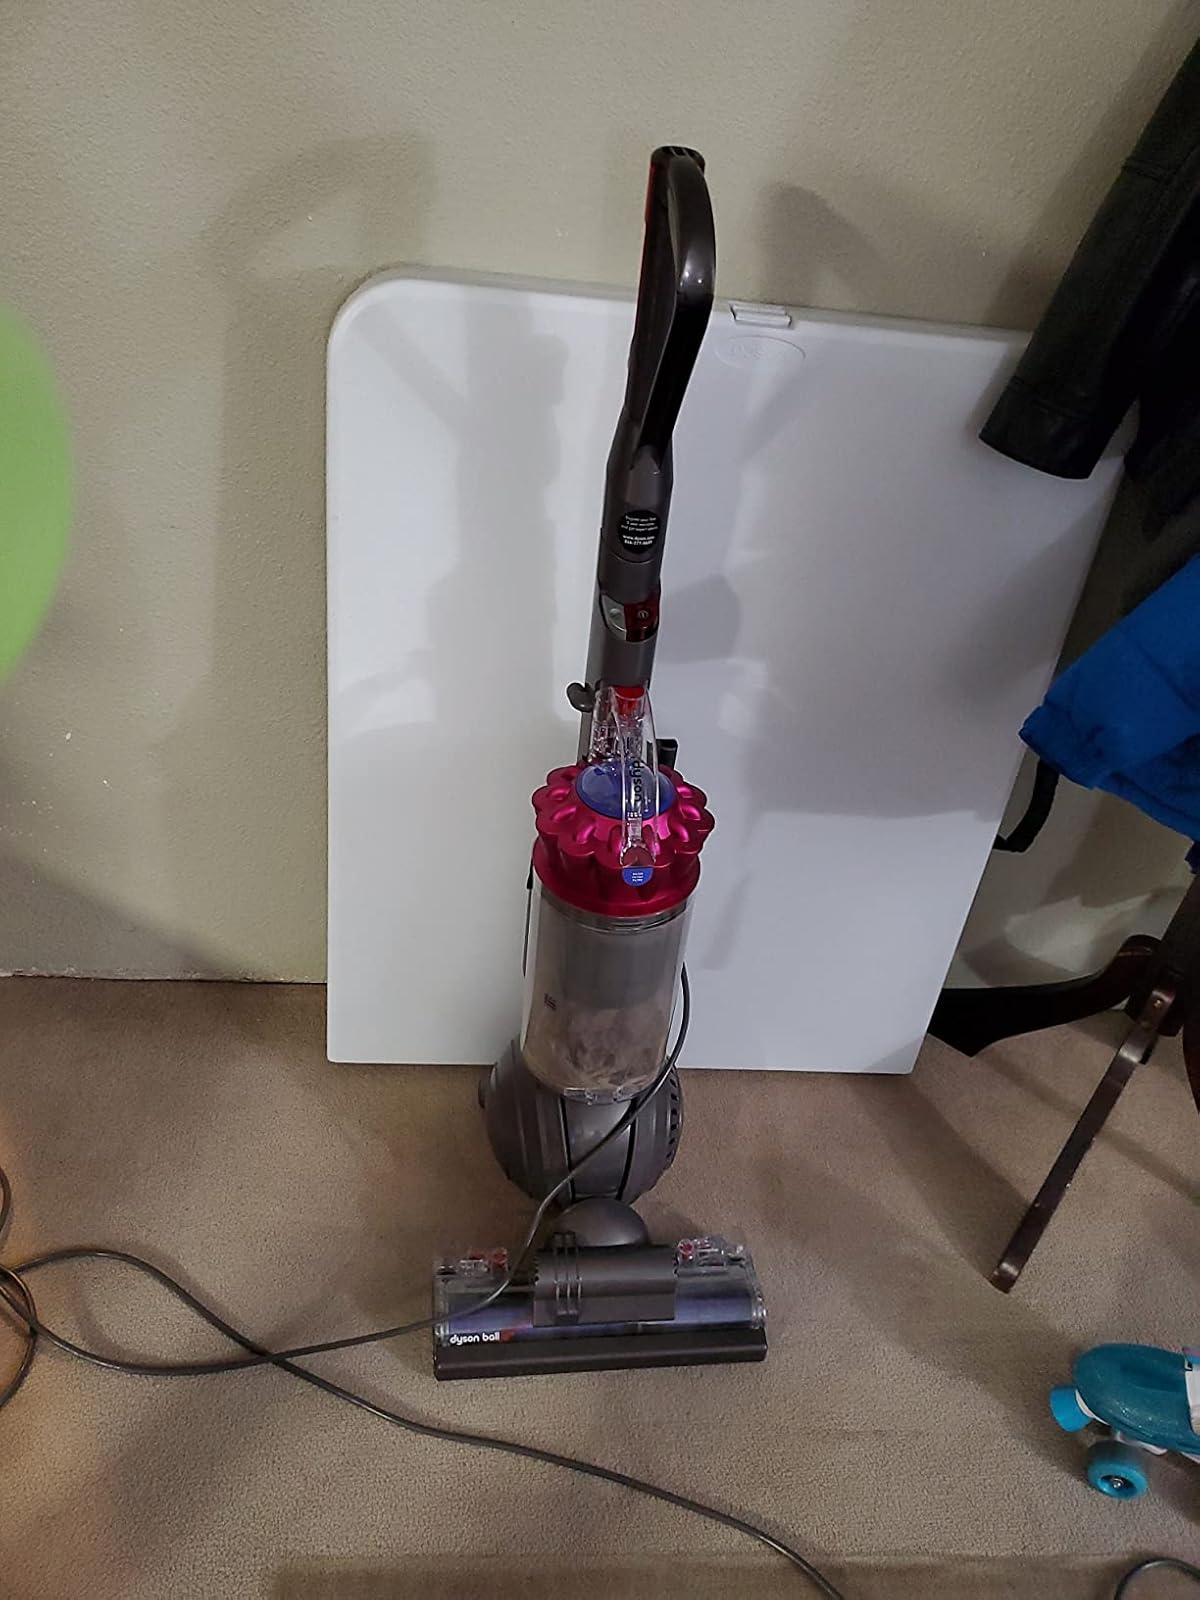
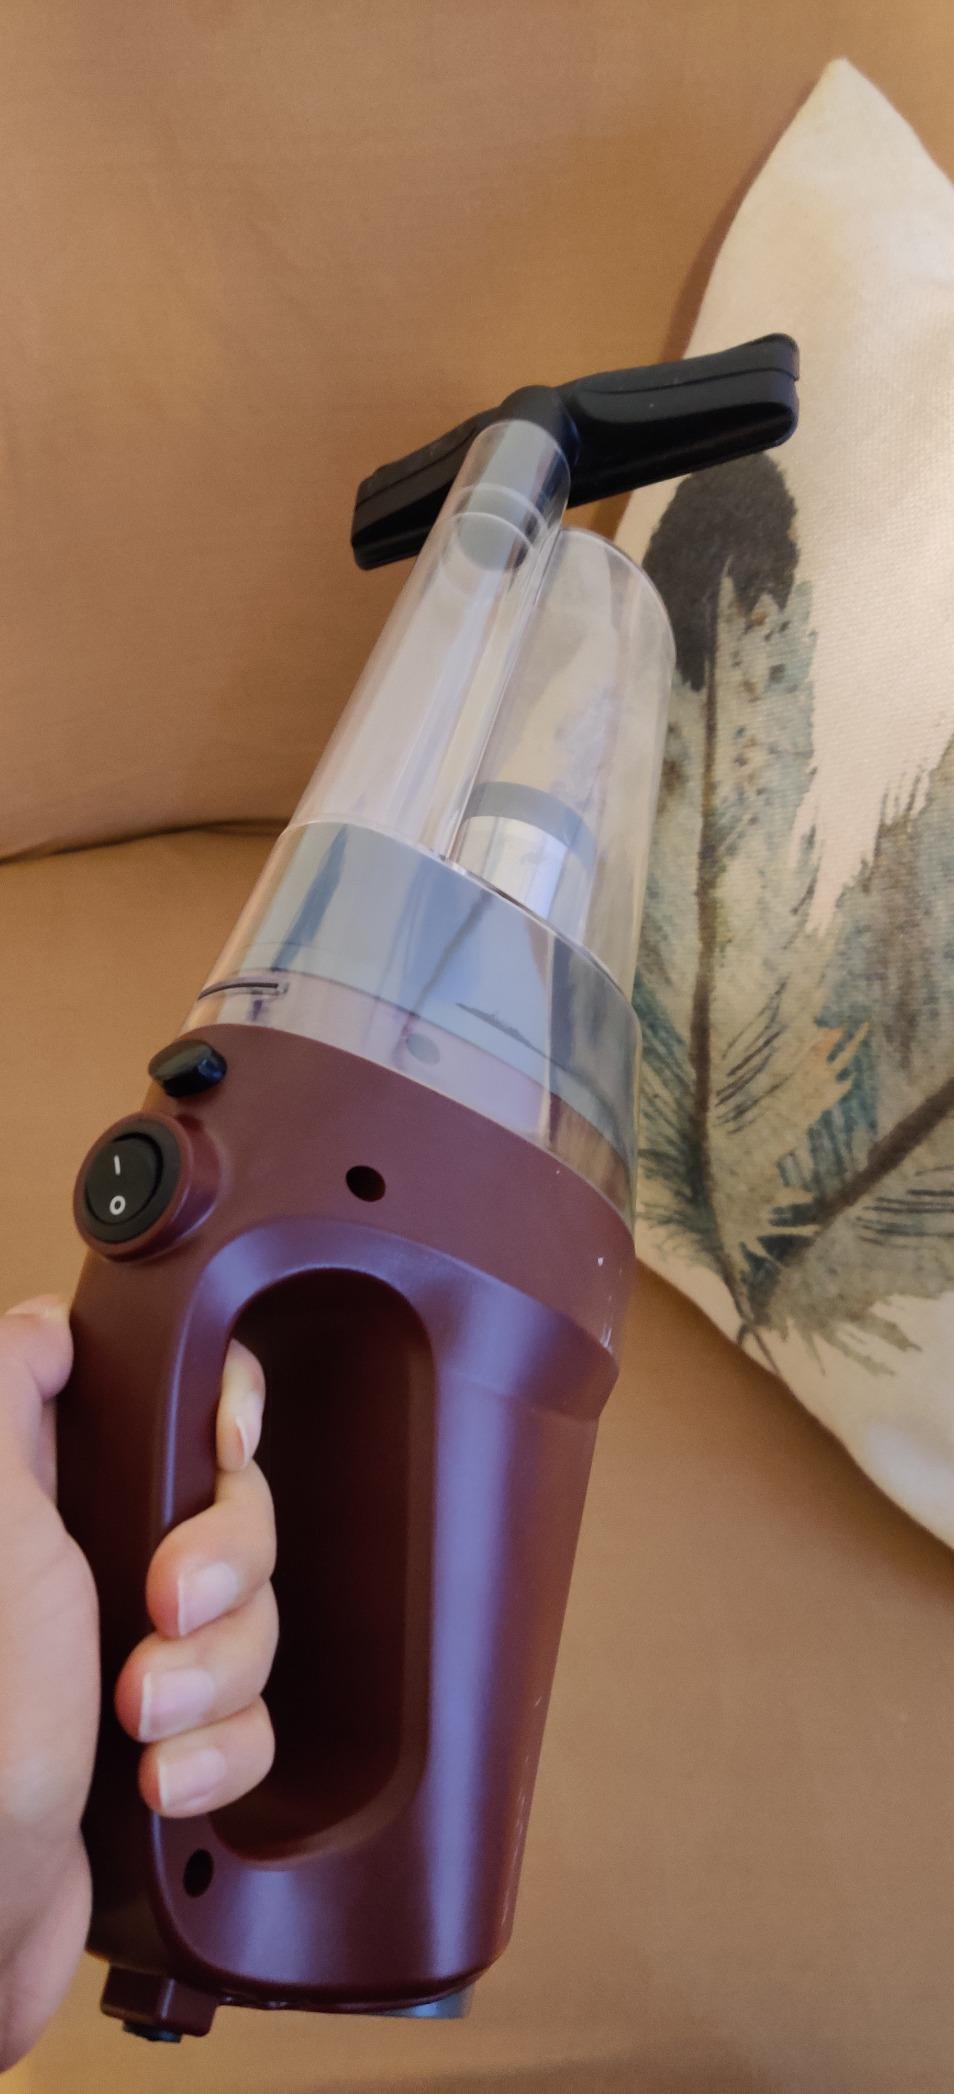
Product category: items_vacuum
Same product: no